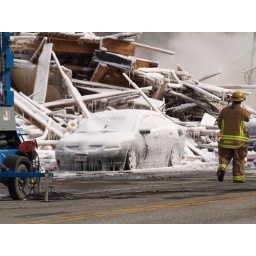
this car is covered in icicles as a result of water from the fire hoses